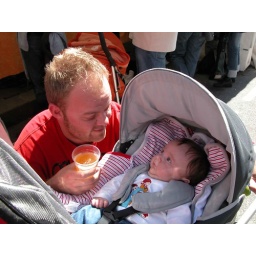
The 'Ham Festival' in Bayonne, where Billy tried his first glass of apple wine.